Black is beautiful

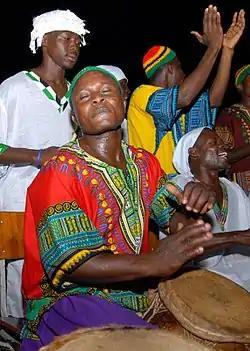
Drummers wearing Dashiki

The pageant was a huge success and its legacy can be seen everywhere to this day. It made African-Americans more confident in their natural and cultural looks and made it common practice to dress in Afro-inspired clothing and jewelry. The dashiki was worn by civil rights activists like Malcolm X and used to exemplify the phrase Black is Beautiful. It made it more possible for darkskin models to pave a way for themselves in the industry. It also proved to have a massive impact amongst pop culture and fashion icons. Supermodels Bethann Hardison and Iman (model) set out to continue what Kwame Brathwaite started and created the Black Girls Coalition in 1988, an advocacy group for Black models to find work. Business mogul and megastar Rihanna cited Kwame's photos of the Grandassa Models as the inspiration for her initial Fenty collection, which released in 2019, stating "When I was coming up with the concept for this release, we were just digging and digging and we came up with these images – they made me feel they were relevant to what we are doing "right" now..."